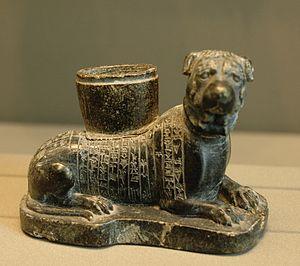
Le Proche-Orient ancien offre un intérêt particulier pour l'étude du monde animal et de ses interactions avec l'espèce humaine, dans la mesure où c'est dans cet espace qu'apparaissent, à partir du IXᵉ millénaire av. J.‑C., les premiers cas de domestication d'animaux, et les premiers textes relatifs aux rapports entre hommes et animaux, qui portent un éclairage plus profond sur des relations déjà documentées pour les périodes postérieures par des restes archéozoologiques, artefacts et représentations figurées. Ce sont ces diverses sources qui permettent d'étudier ce sujet, profondément renouvelé depuis plusieurs années par diverses recherches sur les relations hommes/animaux.
La première dynastie de Babylone a dirigé le royaume centré sur la cité de Babylone pendant trois siècles, de 1894 à 1595 av. J.-C. selon la chronologie moyenne. Comme son nom l'indique, c'est la première à avoir dominé cette cité, et elle en a fait une puissance politique de premier rang. Ce royaume est également connu sous le nom de « paléo-babylonien ».
Gula est la principale des déesses de la guérison en Mésopotamie antique. C'est donc la déesse des médecins. Elle est également appelée Ninkarrak et Ninisinna.
La médecine mésopotamienne est l'une des plus anciennes formes de médecine attestée. Elle est documentée par de nombreuses tablettes cunéiformes rapportant des diagnostics médicaux, des remèdes pharmacologiques, et aussi des rituels de guérison, qui concernent une vaste gamme de problèmes de santé.